Entraigues, Isère

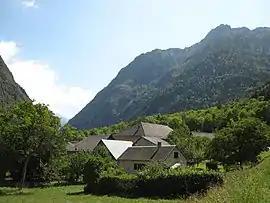
The hamlet of Gragnolet, in Entraigues

Entraigues is a commune in the Isère department in southeastern France.